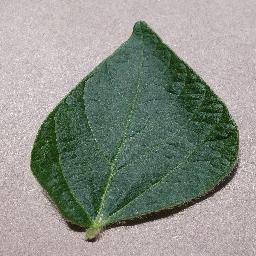
Label: Soybean___healthy